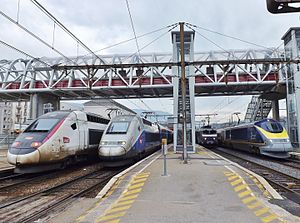
SNCF
SNCF er et fransk statsejet jernbaneselskab.